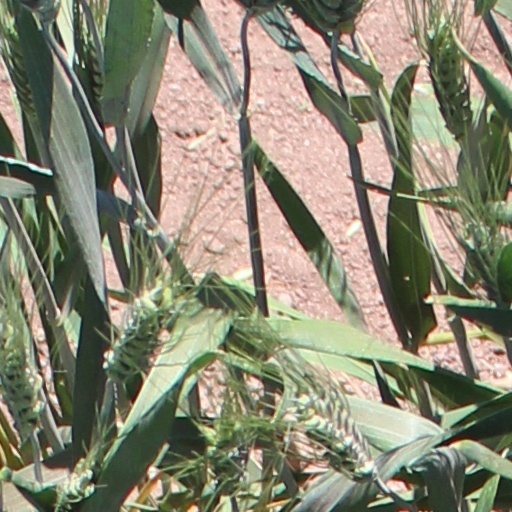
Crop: wheat